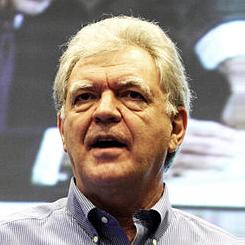
Age: 67